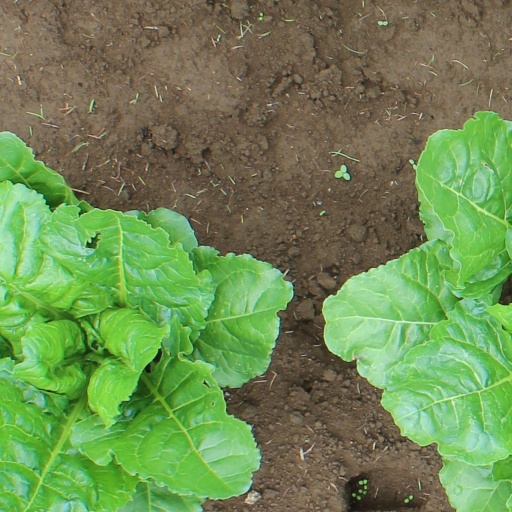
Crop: sugar beet